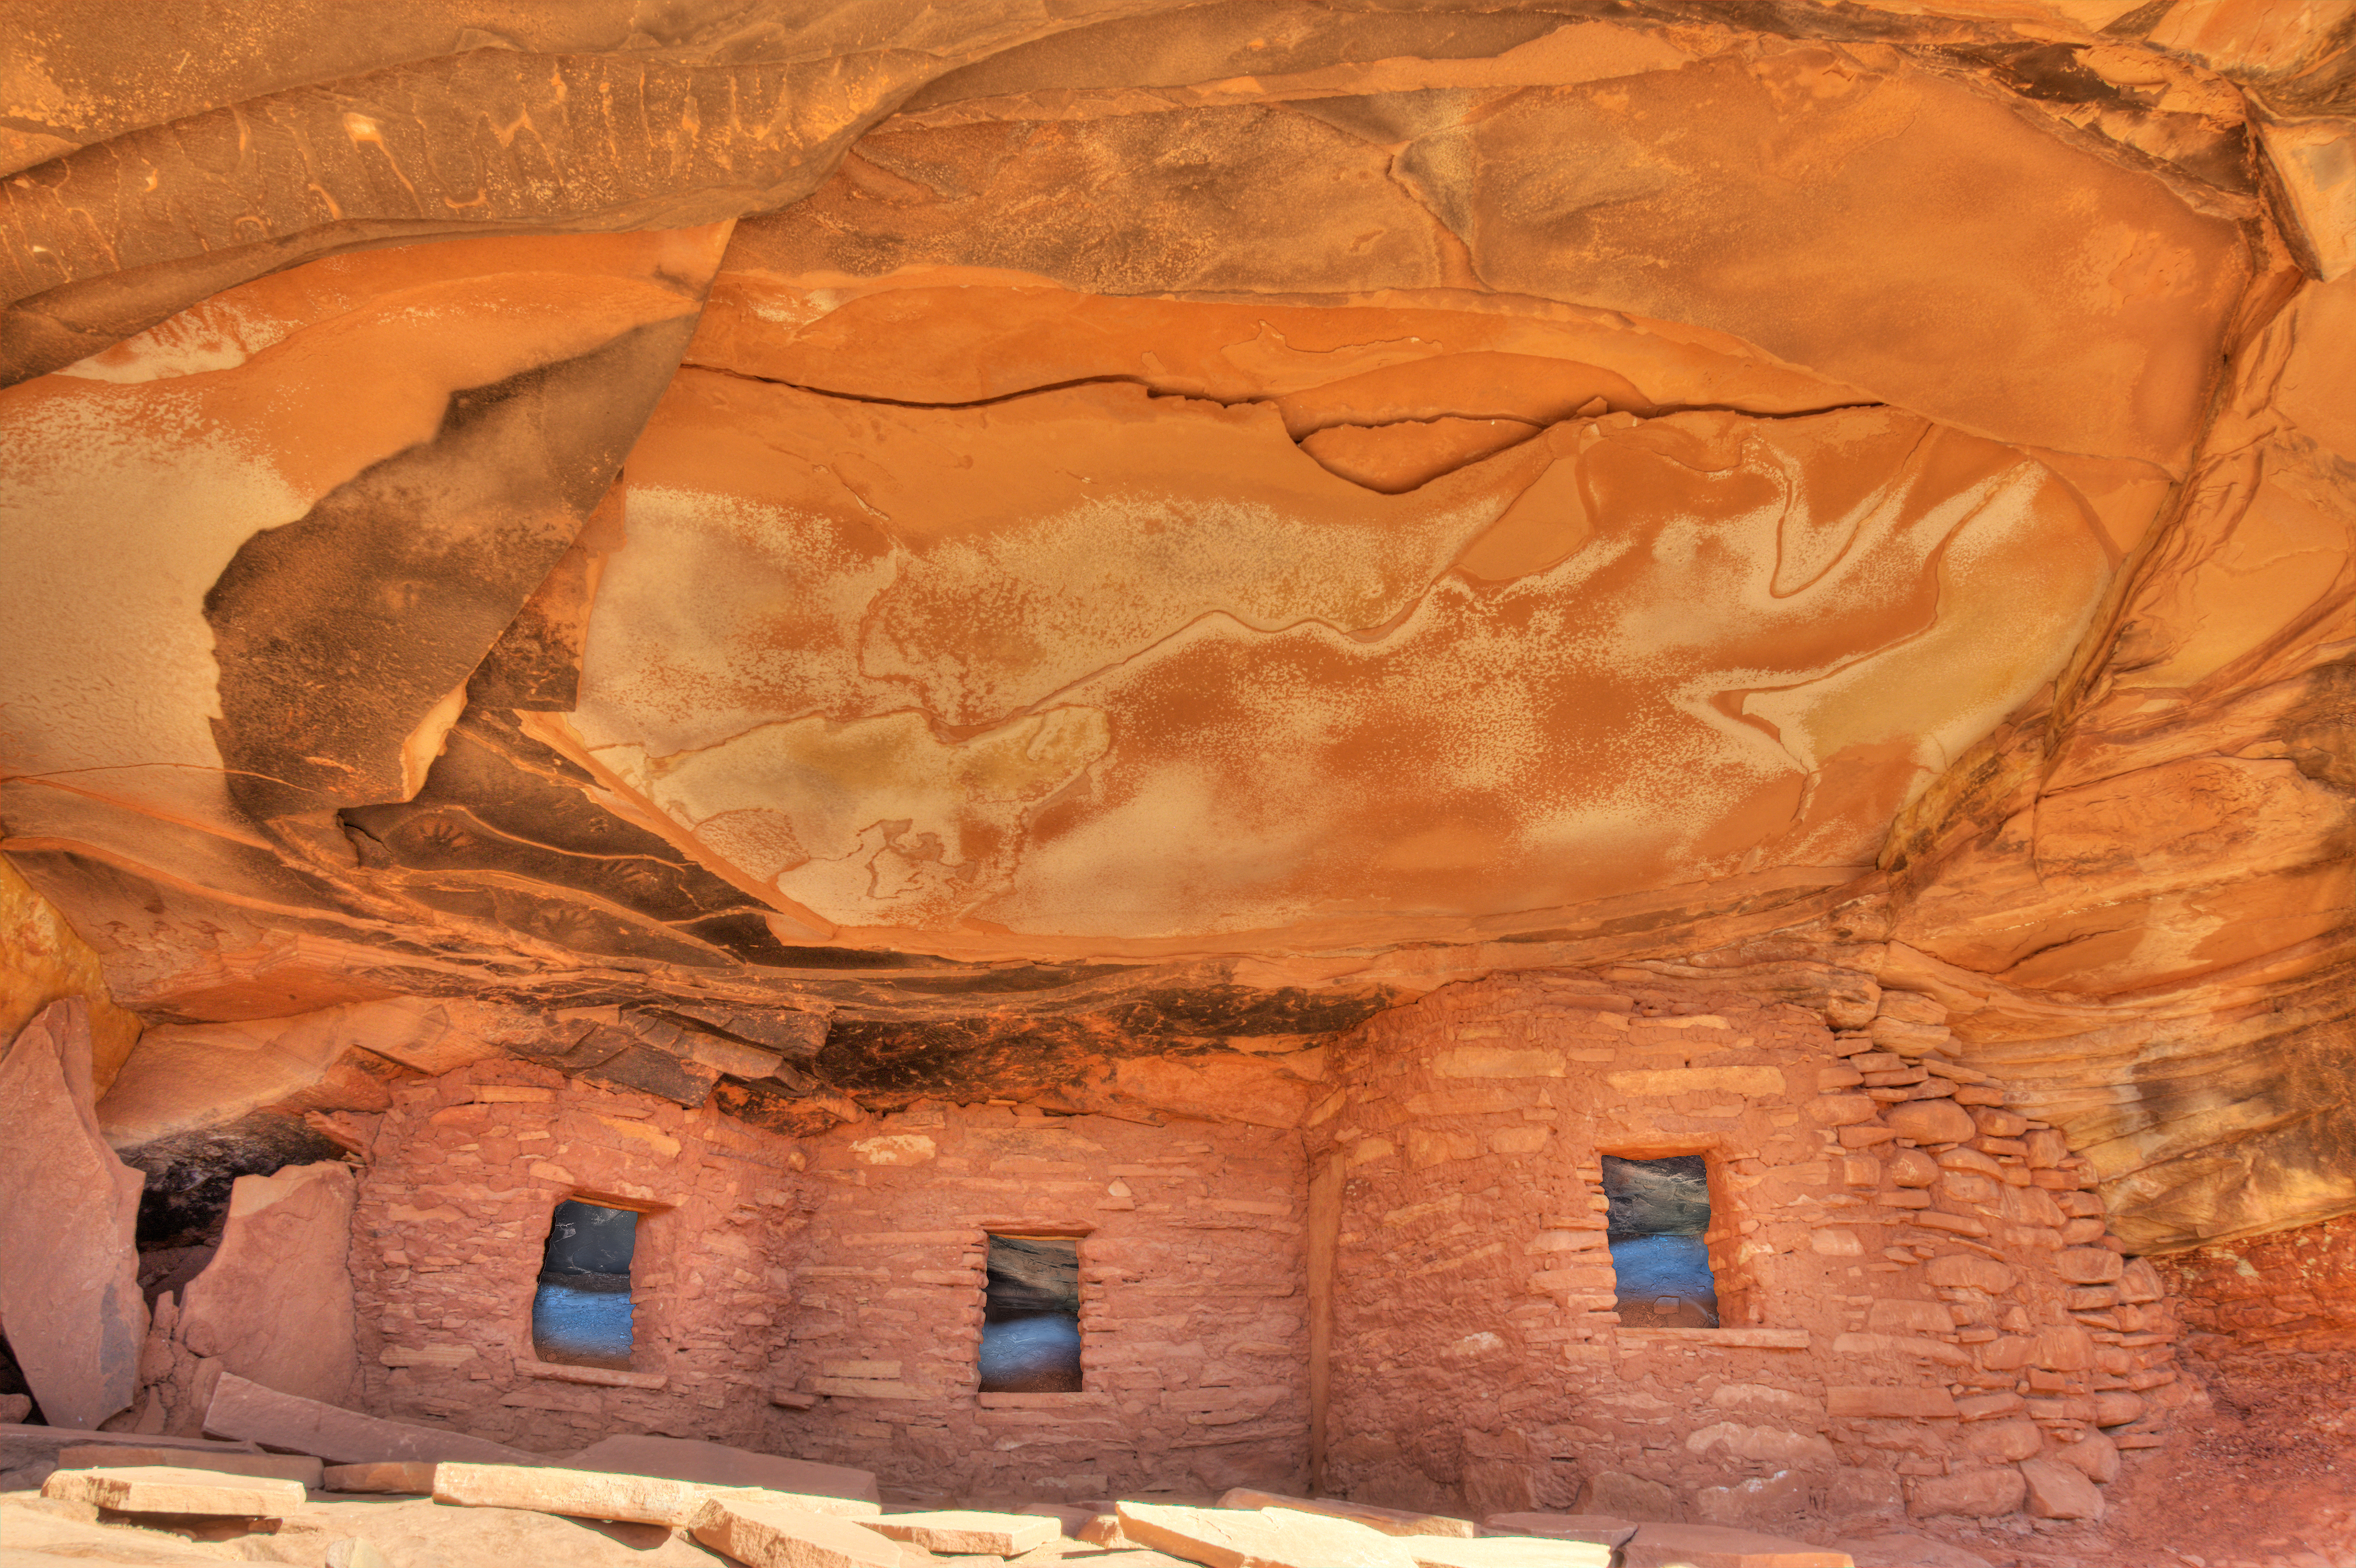
rock, wood, wall, formation, arch, cave, material, geology, temple, carving, wadi, landform, fallenroofruin, ancient history